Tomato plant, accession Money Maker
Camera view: horizontal (90 deg, fisheye); turntable rotation: 150 degrees
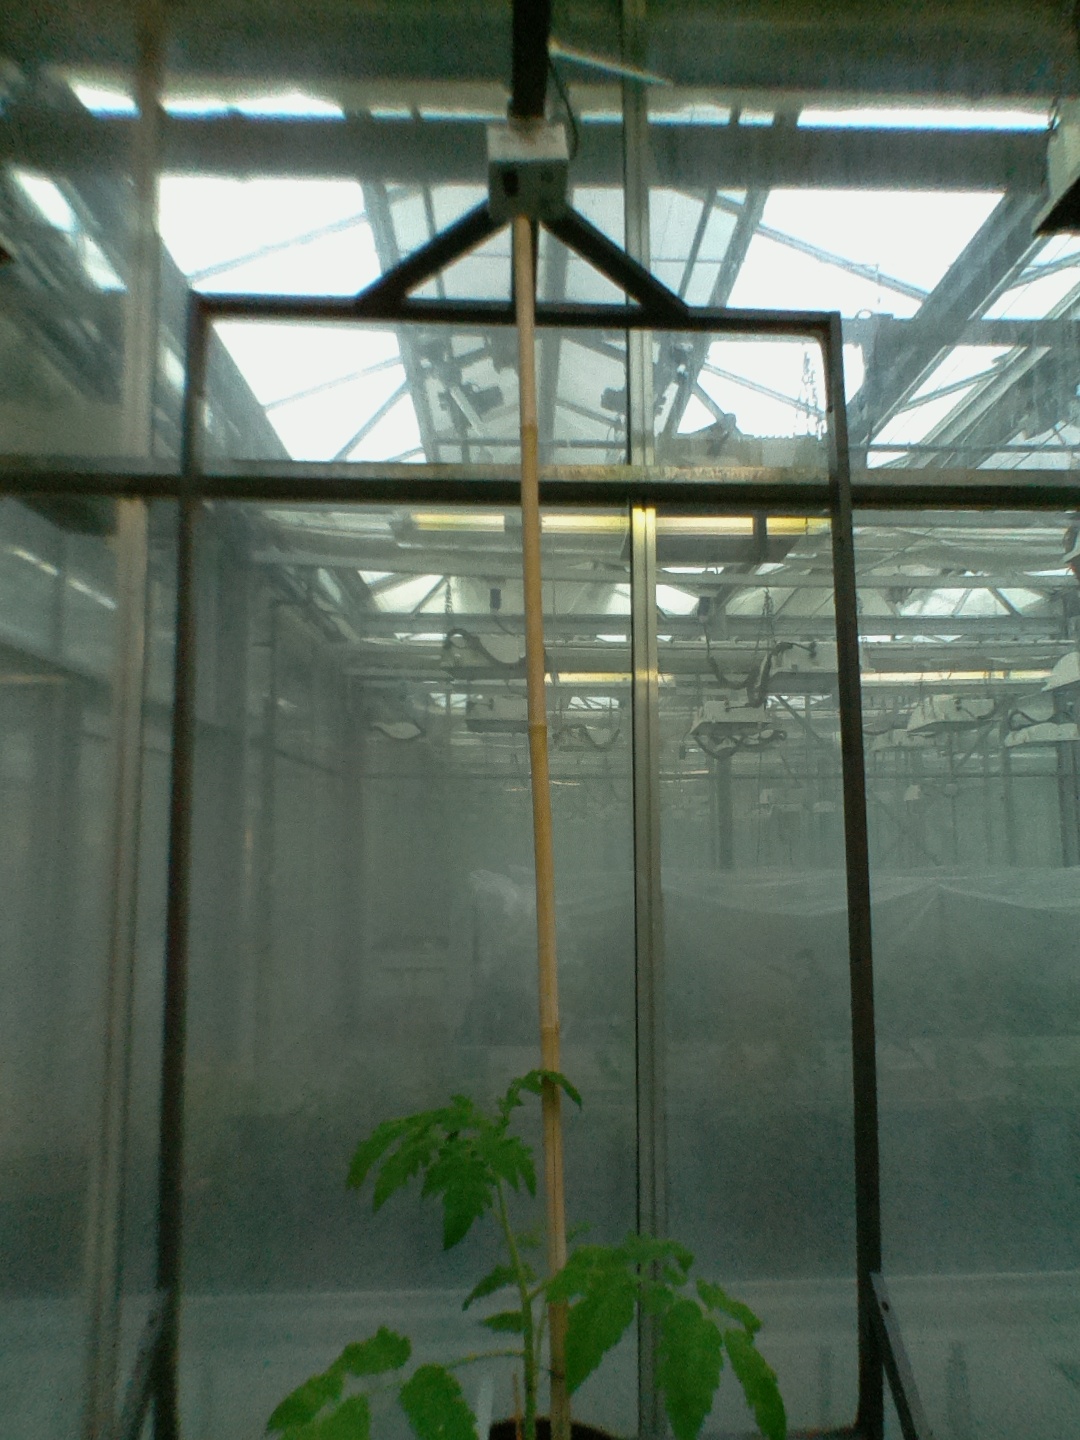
BBCH growth stage 13: 6 of true leaves visible